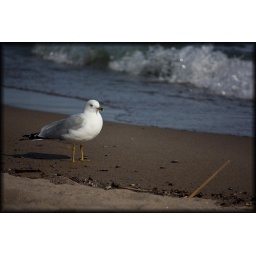
A bird on the sand is worth two in the...